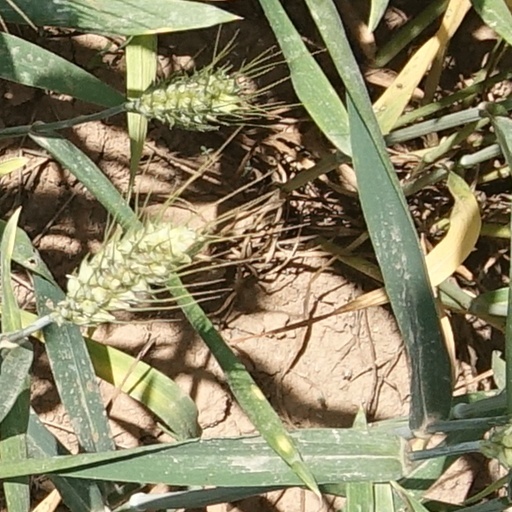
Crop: wheat